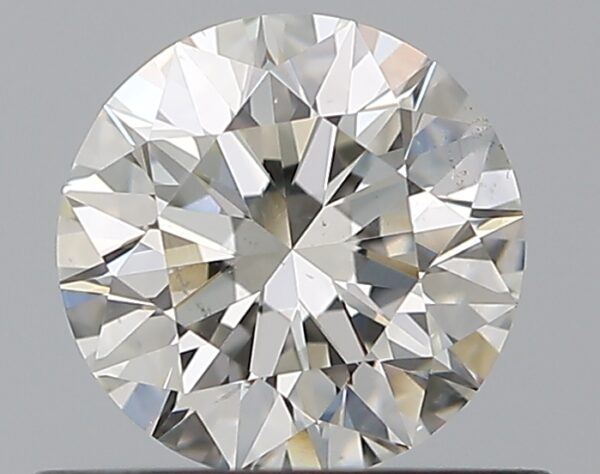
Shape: round
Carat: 0.59
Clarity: SI1
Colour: I
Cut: EX
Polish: EX
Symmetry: EX
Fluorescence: N
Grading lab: GIA
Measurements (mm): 5.33 x 5.37 x 3.36